Question: Please indicate a possible affordance area of the fork that can be used for holding.
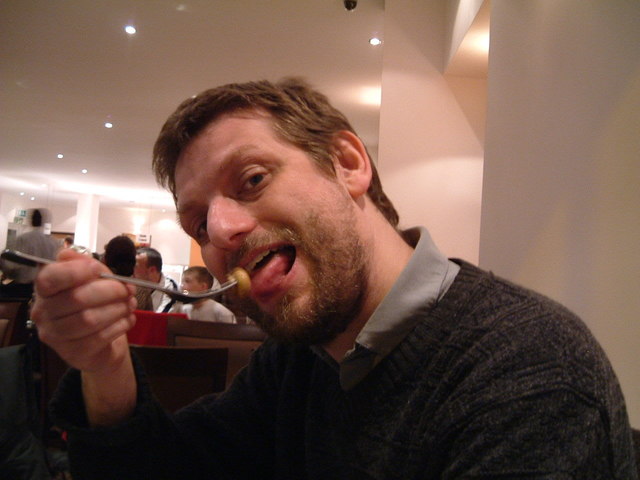
Answer: [0.3501, 246.129, 248.042, 312.283]